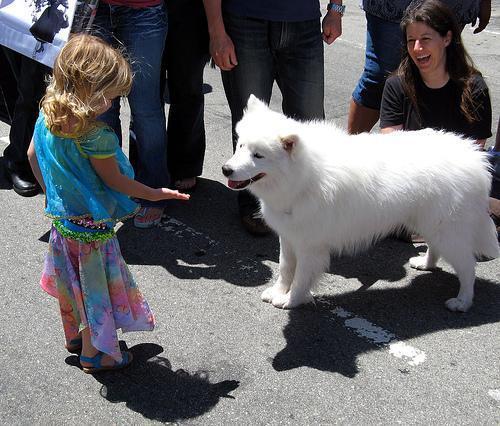
Samoyed